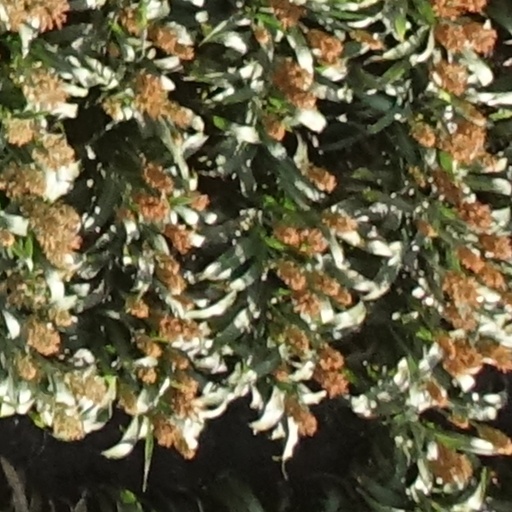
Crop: sorghum